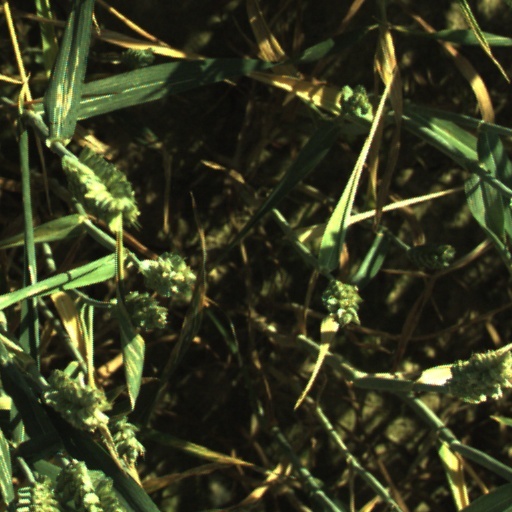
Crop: wheat